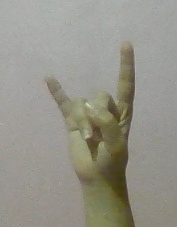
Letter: la